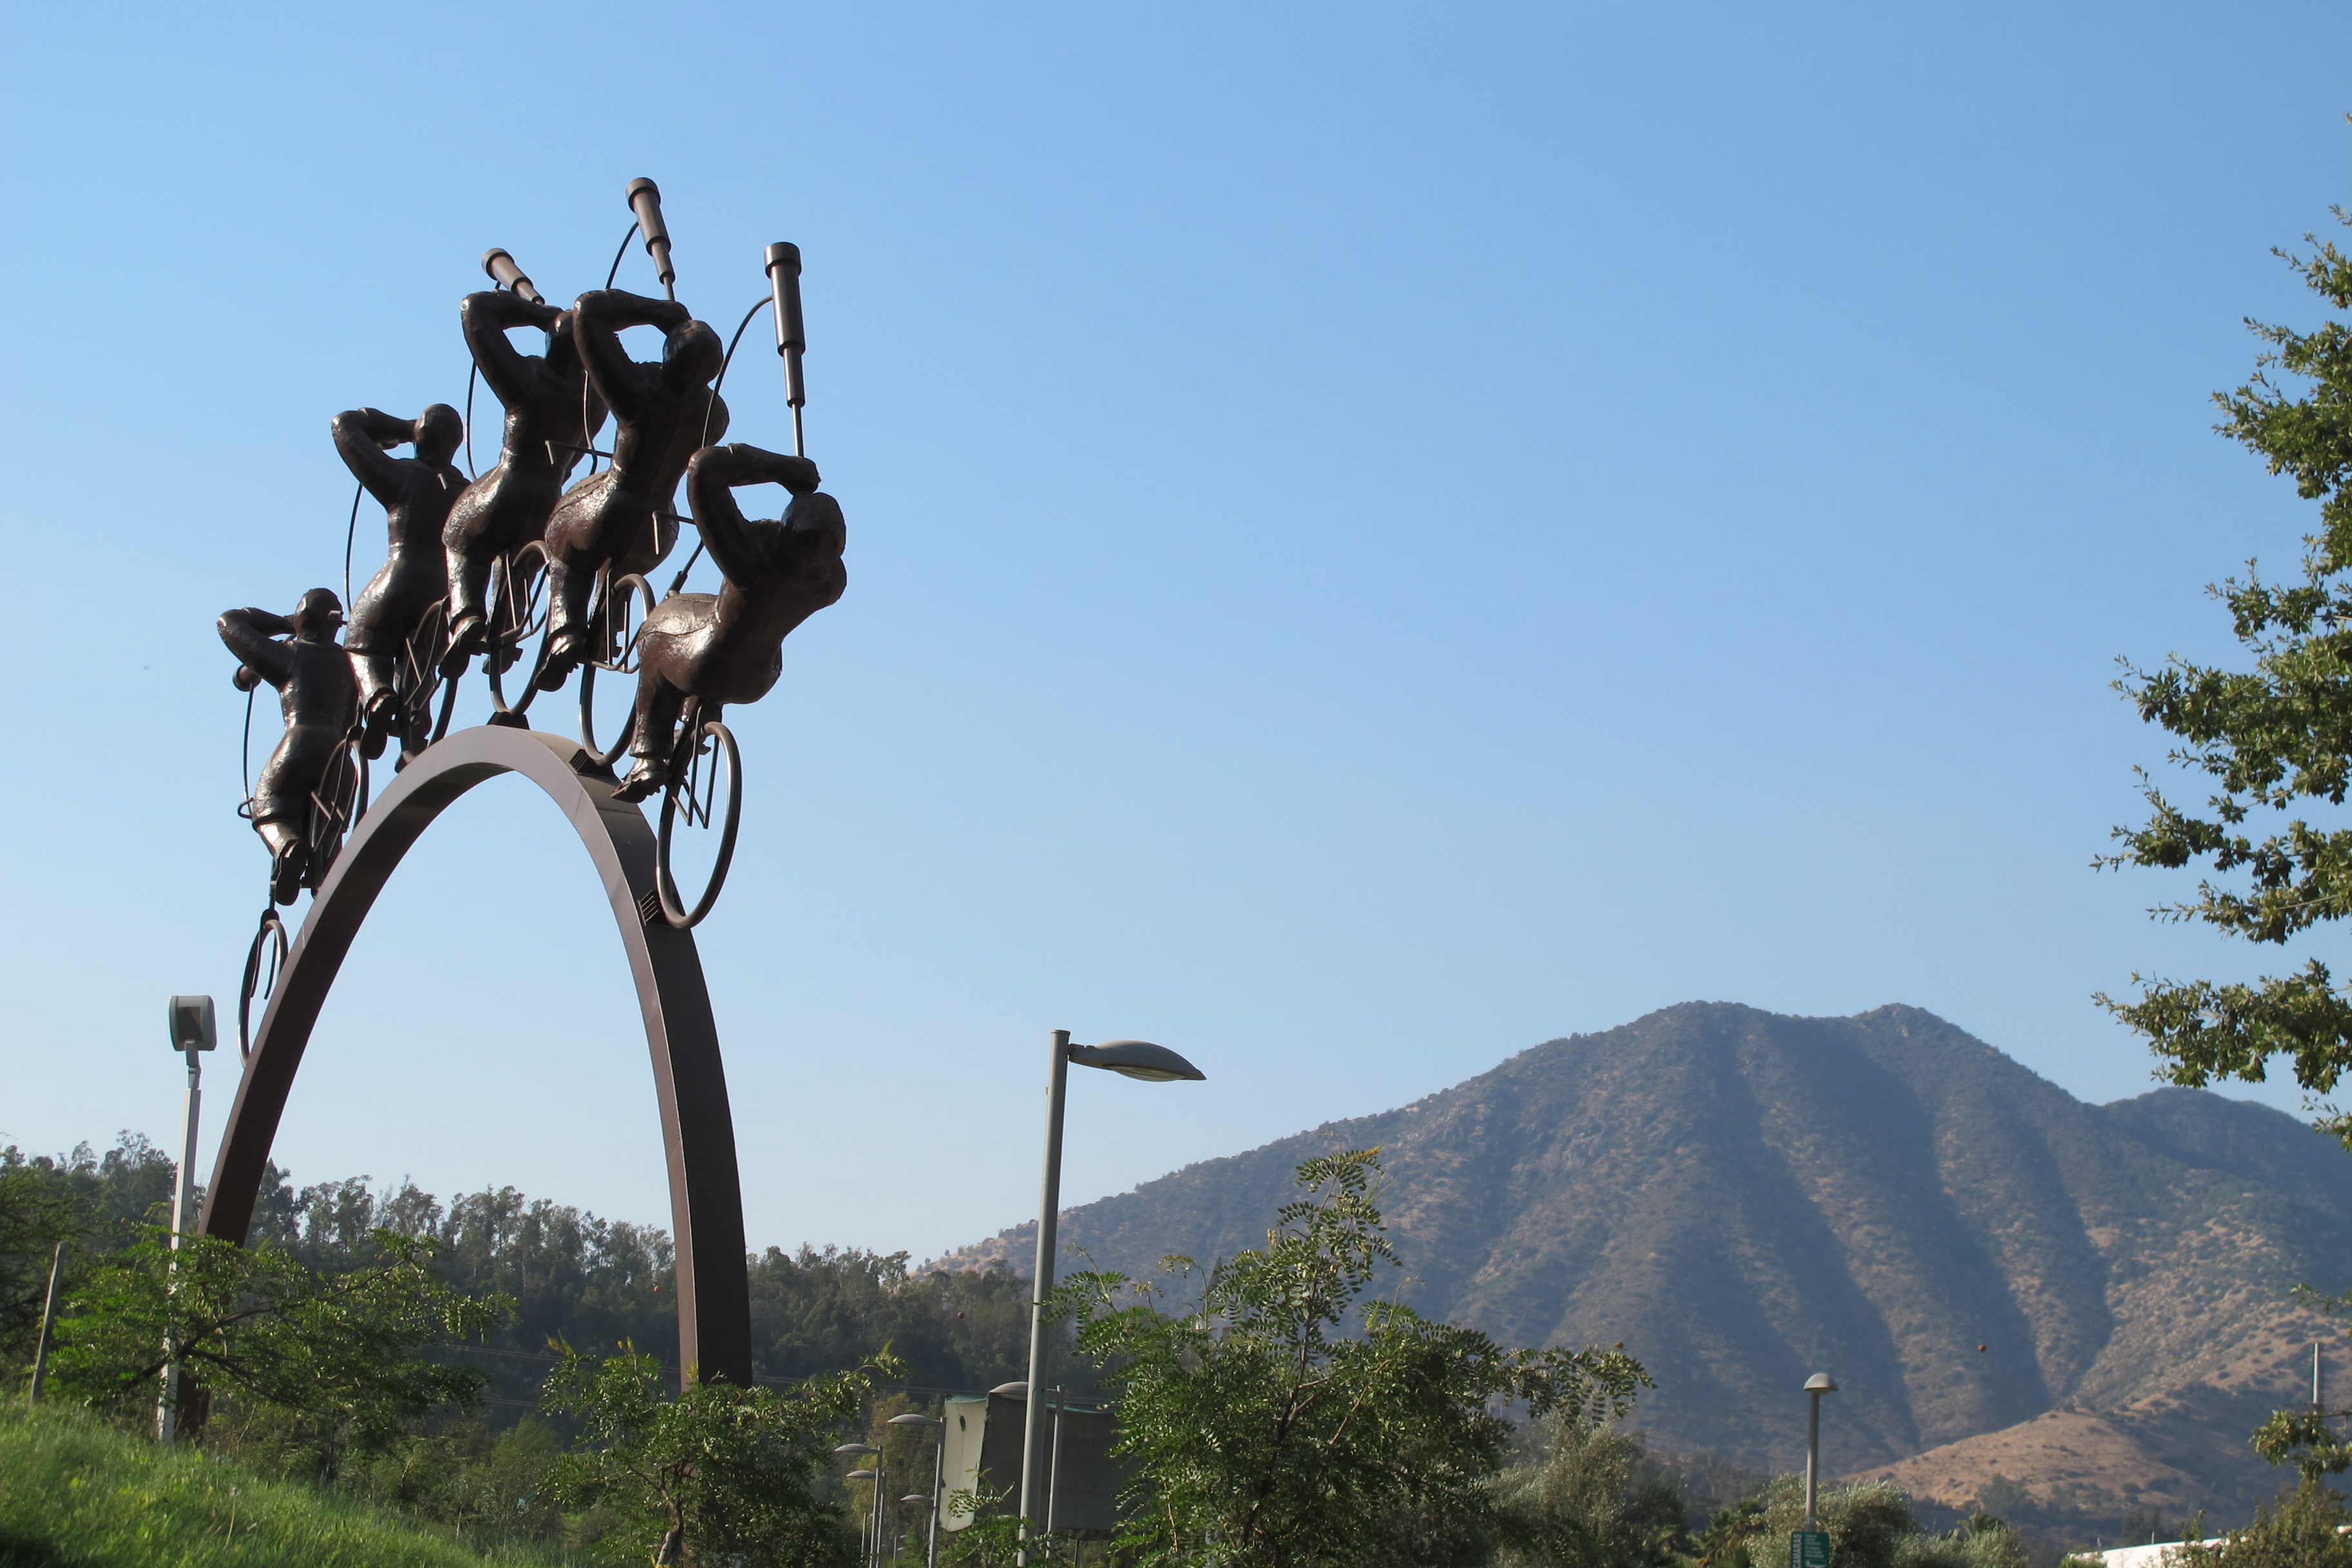
landscape, mountain, sky, bicycle, autumn, park, trip, chile, mountain bike, blue sky, day, cycle sport